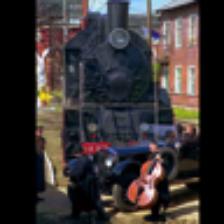
Label: NonHuman